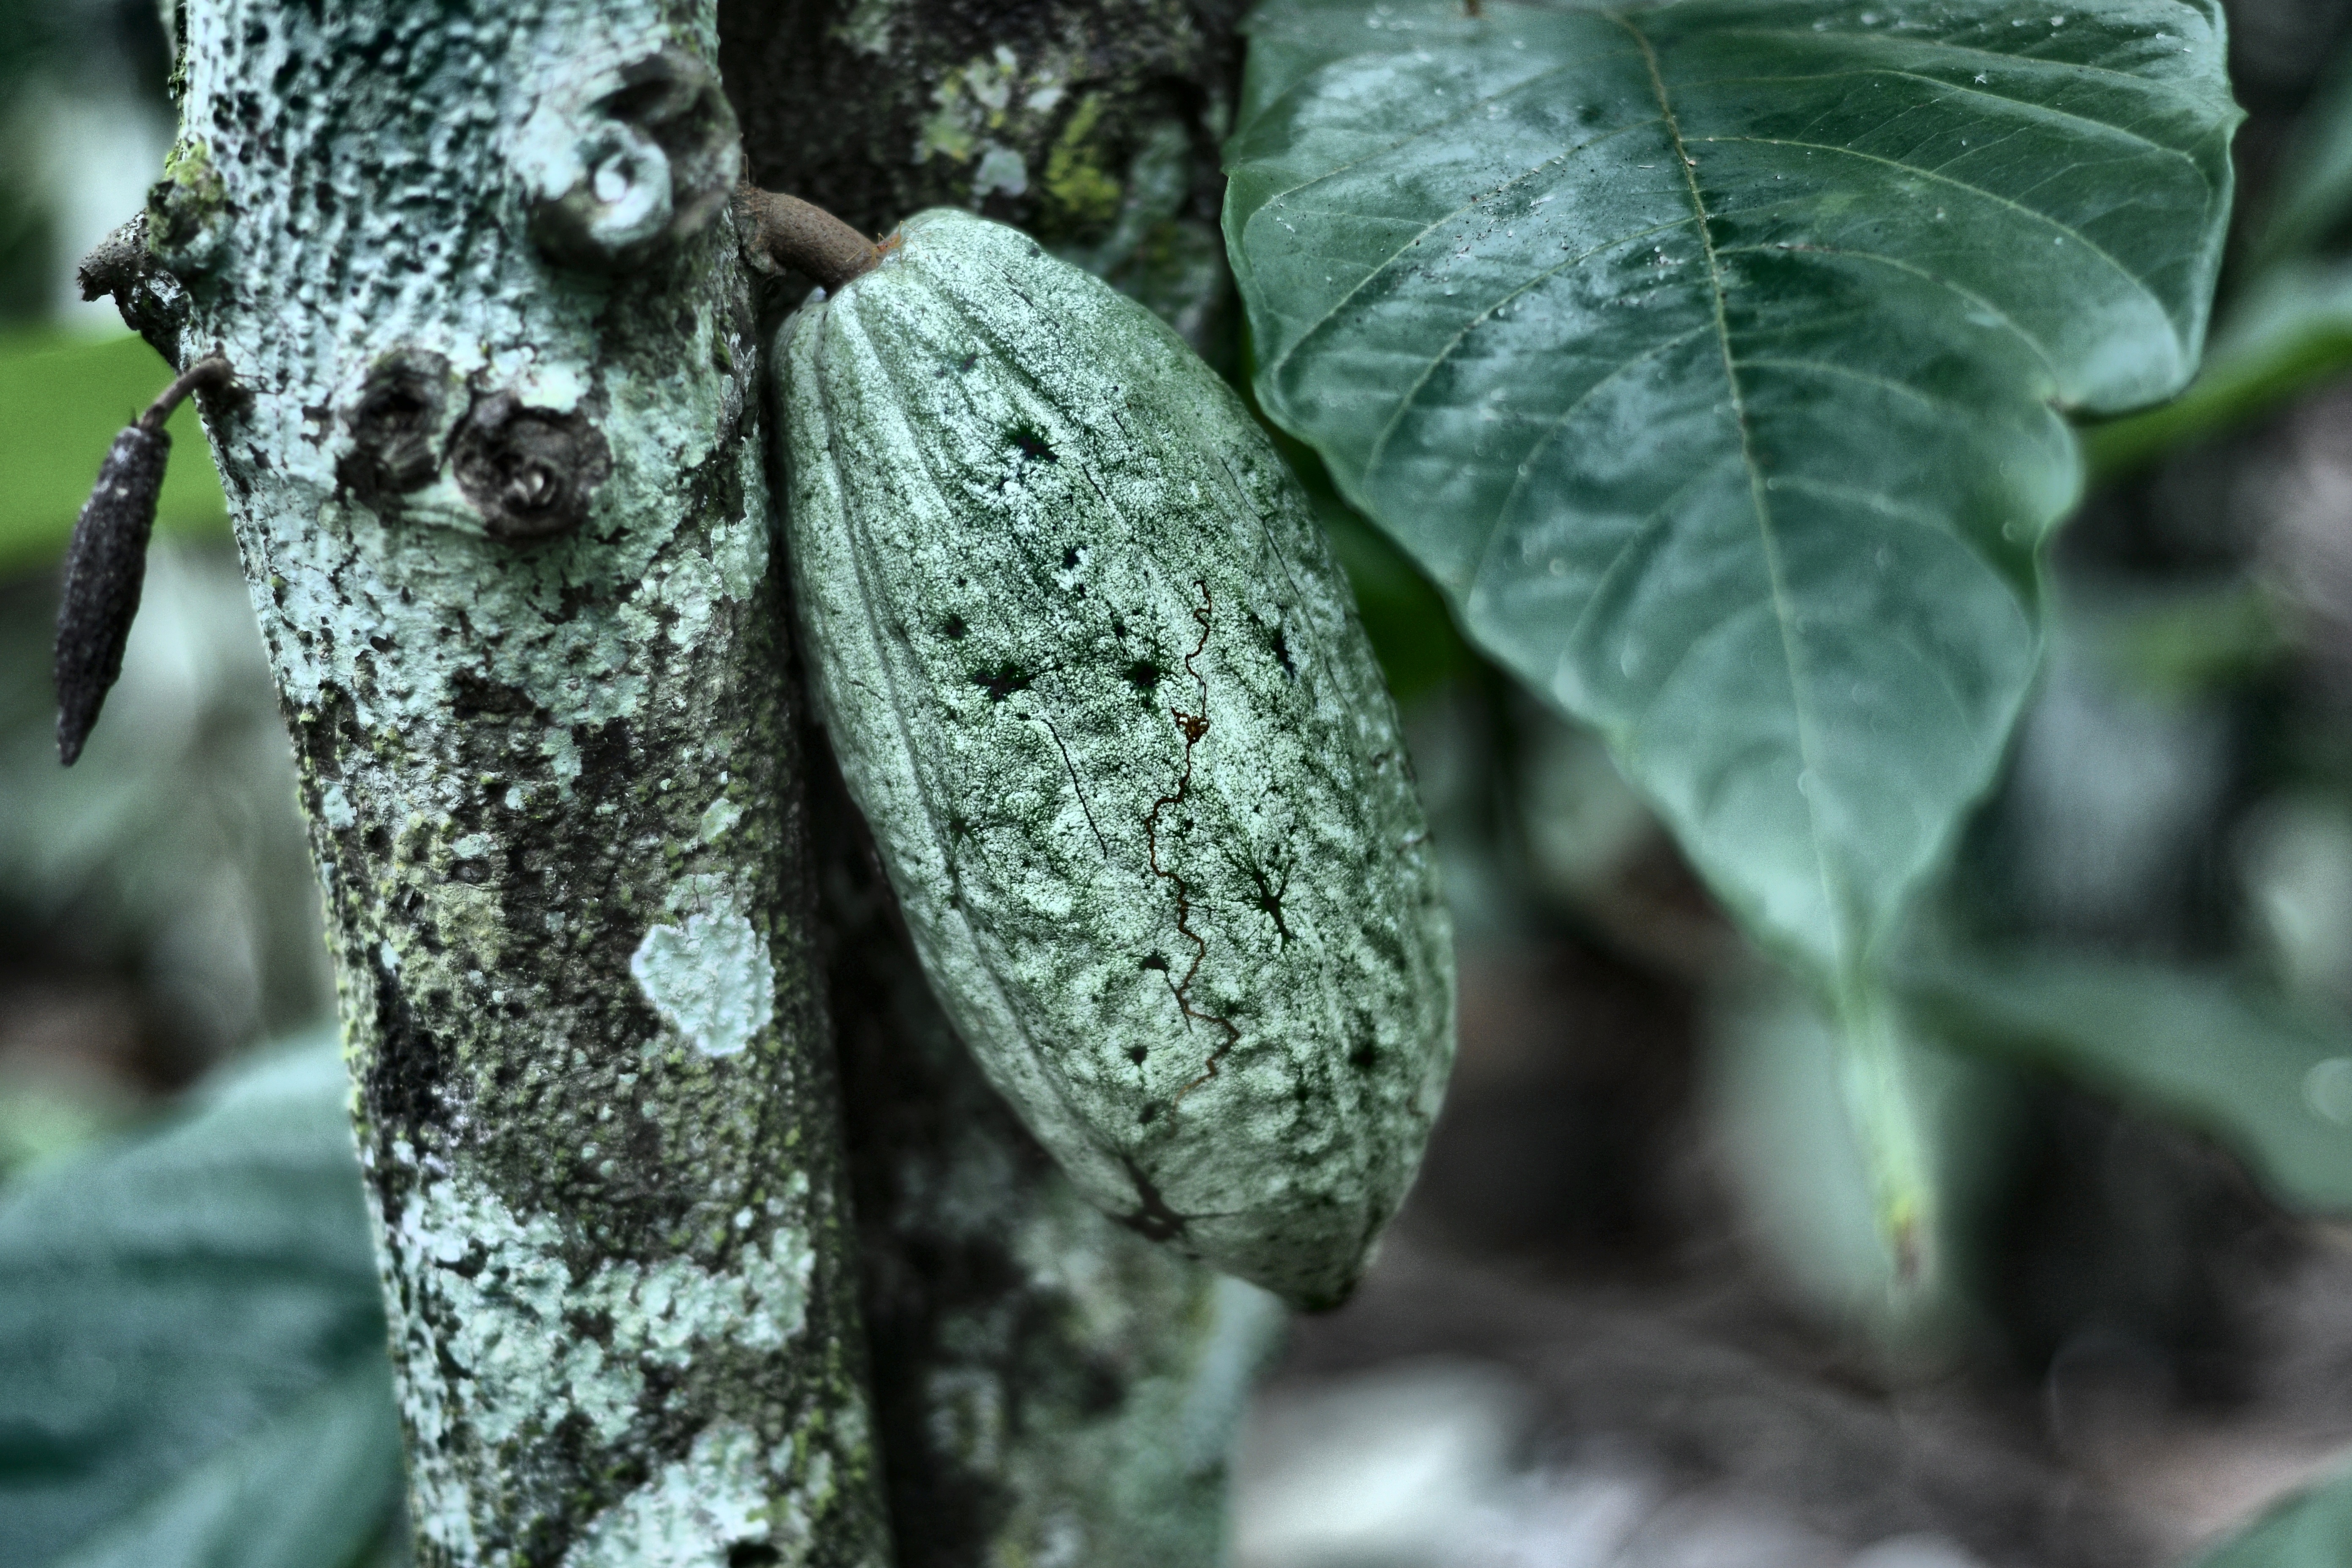
Maturity: unmature
Variety: Angoleta